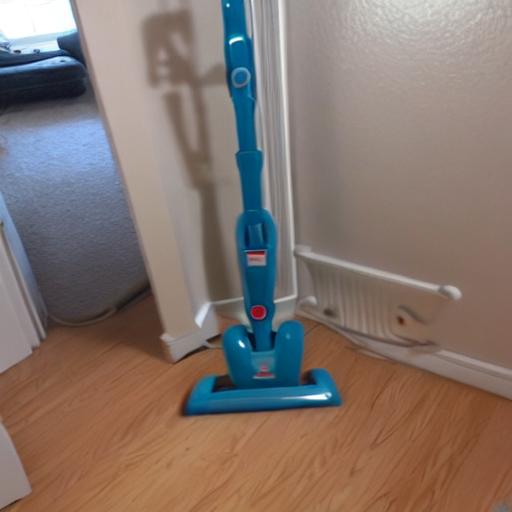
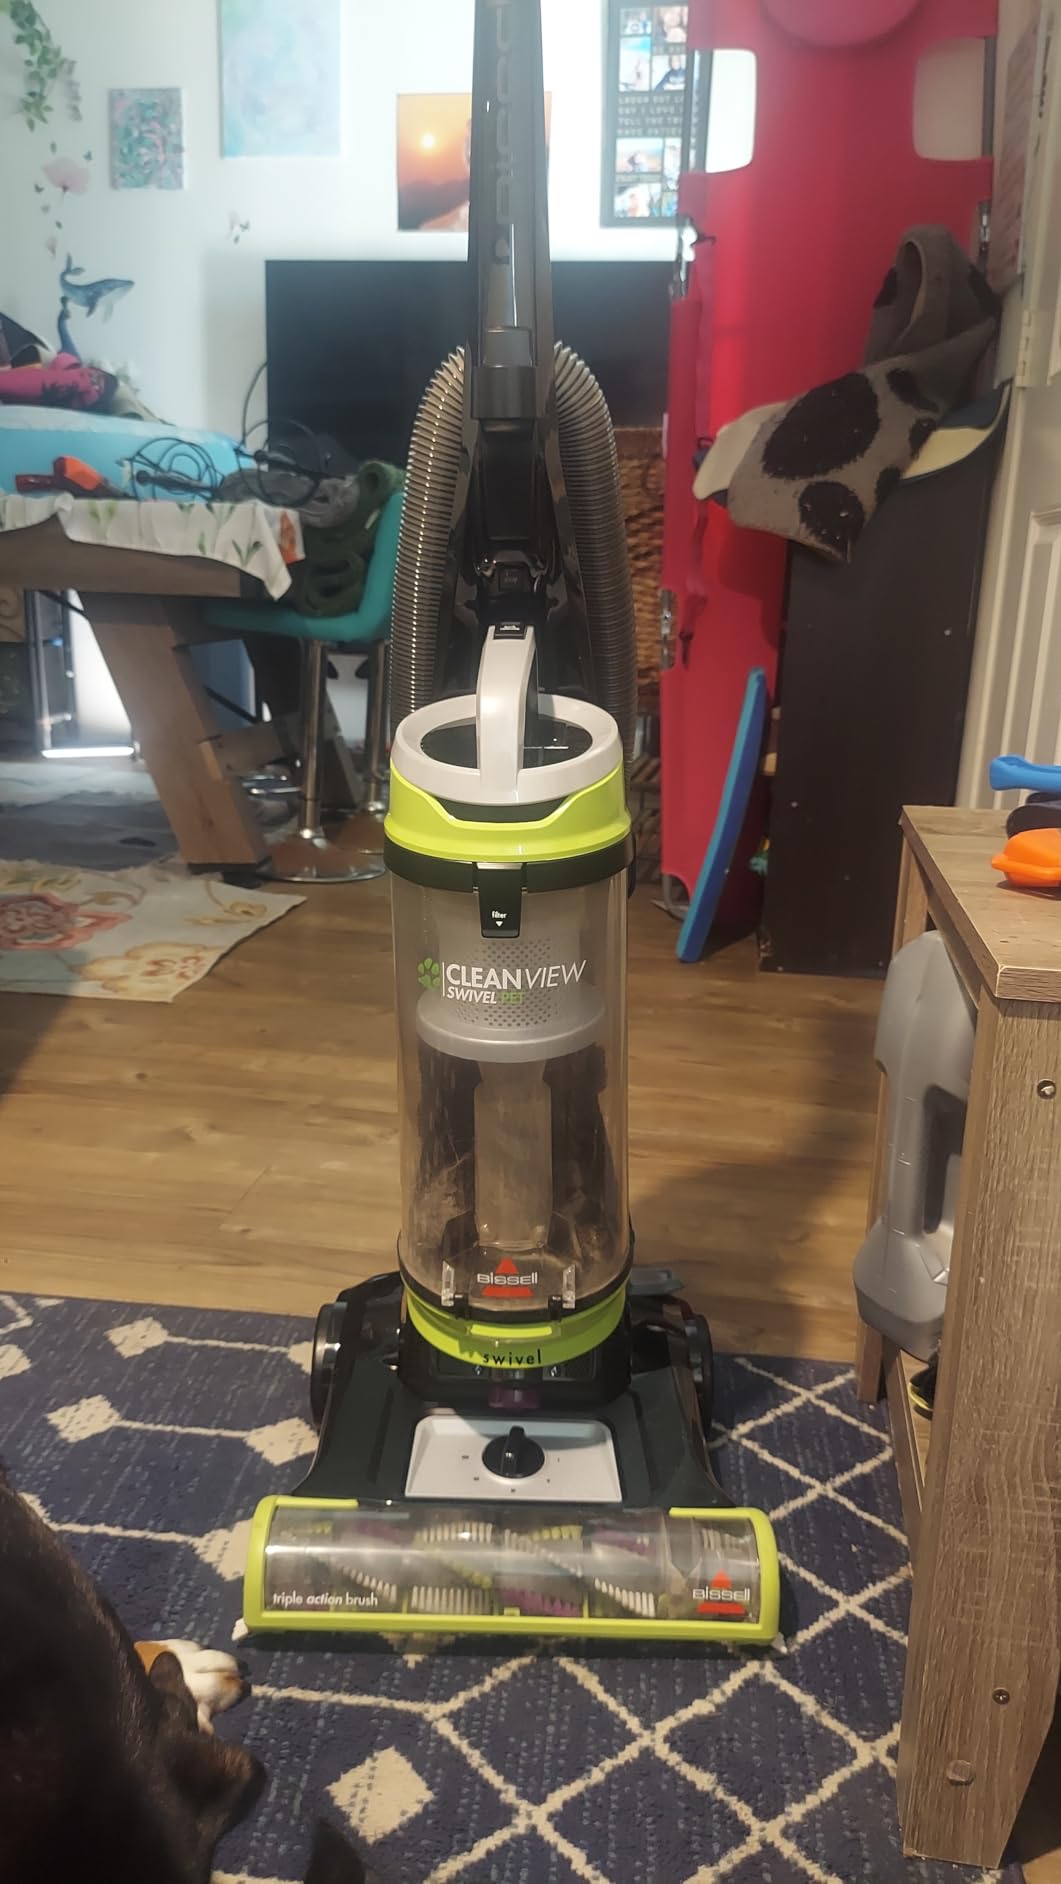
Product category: items_vacuum
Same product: no